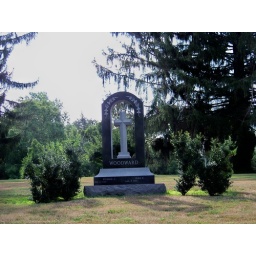
An interesting monument in Cedar hill cemetery.